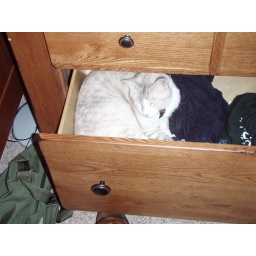
Diego sleeping in David's drawer